Scheveningen

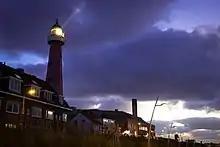
Scheveningen lighthouse

The light beam flashes at alternate intervals of 2.5 and 7.5 seconds. The location is .